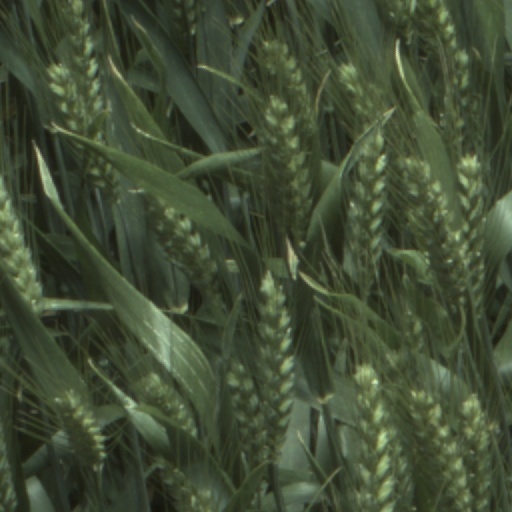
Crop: wheat